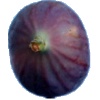
Label: fig